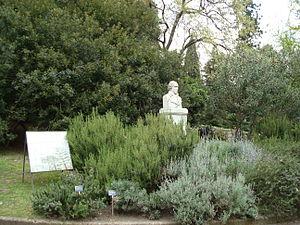
Jardin botanique de Naples
Le Jardin botanique de Naples, également connu sous le nom de Jardins botaniques royaux, dépend de l'Université de Naples « Frédéric II ». Il occupe une superficie de 12 hectares dans le quartier de Foria, près de l'Hospice royal des Pauvres, et abrite environ 9 000 espèces végétales et près de 25 000 exemplaires. Il est membre du BGCI et son code d'identification international est « NAP ».